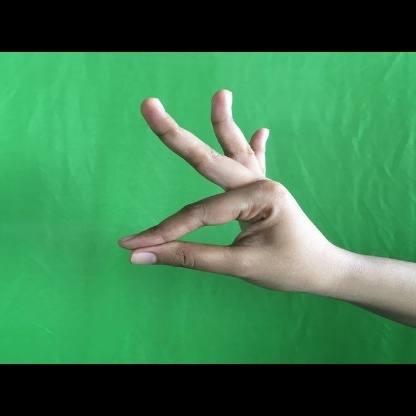
Mudra: Hamsasyam